Shane Watson

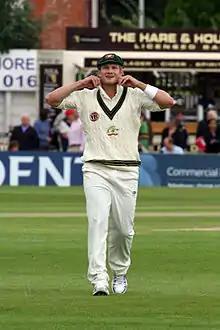
Shane Watson in 2009

This changed when Watson opened the batting for Australia at the 2006 ICC Champions Trophy, alongside wicket-keeper Adam Gilchrist, instead of Simon Katich. After failing in the first two matches against the West Indies and England, Watson made a 50 in Australia's victory over India, which sealed their place in the semi-finals, he then took 2 wickets and scored 57 not out in the finals to seal the win. In the 2009 ICC Champions Trophy held in South Africa, Watson again played a prominent role, making two consecutive 100s against England and New Zealand in semi-final and final, helping Australia to defend their title.